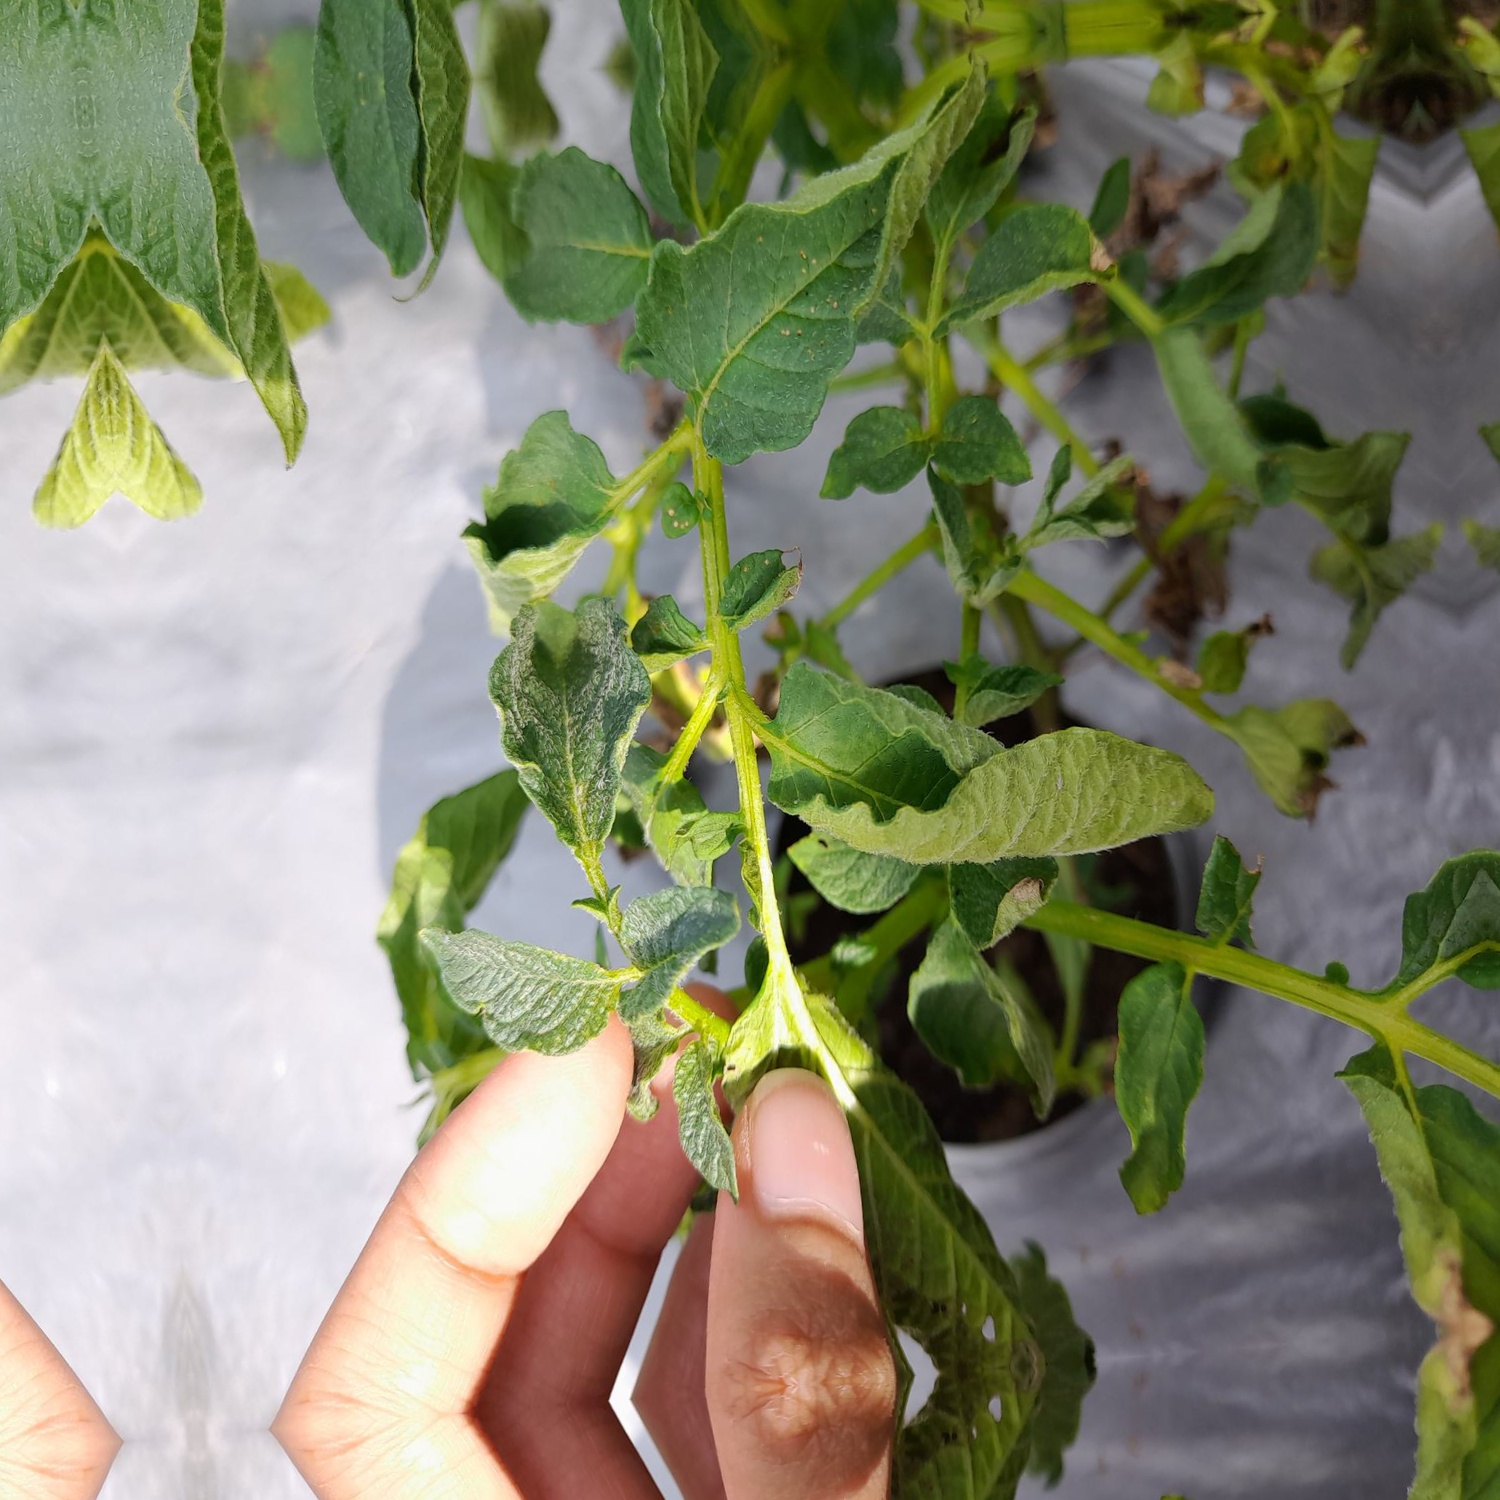
Etiqueta: Pudricion_Parda